Artillery

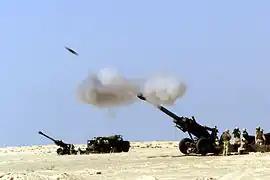
A 155 mm artillery shell fired by a United States 11th Marine Regiment M-198 howitzer

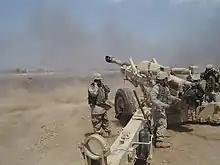
USMC M-198 firing outside of Fallujah, Iraq in 2004

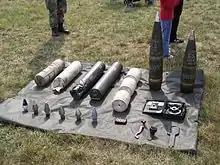
Modern artillery ammunition. Caliber 155 mm as used by the PzH 2000

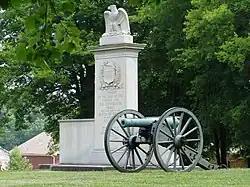
An artillery piece in the monument commemorating the 1864 Battle of Tupelo (American Civil War)

After World War I many nations merged these different artillery branches, in some cases keeping some as sub-branches. Naval artillery disappeared apart from that belonging to marines. However, two new branches of artillery emerged during that war and its aftermath, both used specialised guns (and a few rockets) and used direct not indirect fire, in the 1950s and 1960s both started to make extensive use of missiles: